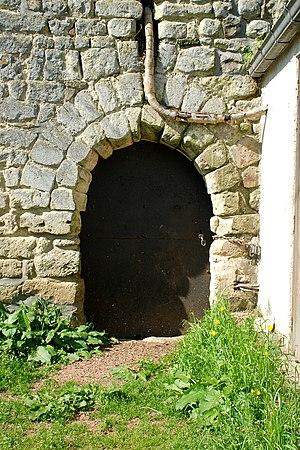
Belgique - Brabant wallon - Mont-Saint-Guibert - Corbais - Tour Griffon du Bois (donjon de Corbais, 13e siècle)
La tour Griffon du Bois ou tour Griffon du Bos, également dite erronément tour des Sarrasins, est un donjon de plaine du XIIIᵉ siècle situé à Corbais, village de la commune belge de Mont-Saint-Guibert, en province du Brabant wallon.